Rich Monteleone

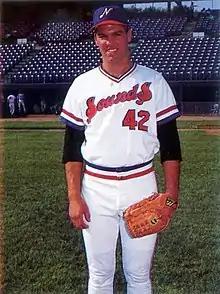
Monteleone with the Nashville Sounds in 1985

Richard Monteleone (born March 22, 1963) is an American former professional baseball pitcher and coach.